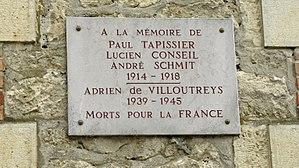
Le village d'Aubilly, son monument aux morts.
Aubilly est une commune française, située dans le département de la Marne en région Grand Est.